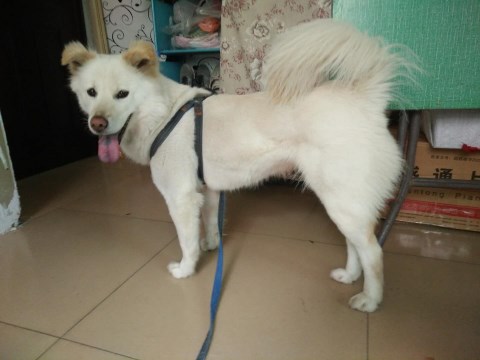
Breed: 253-n000107-Japanese_Spitzes